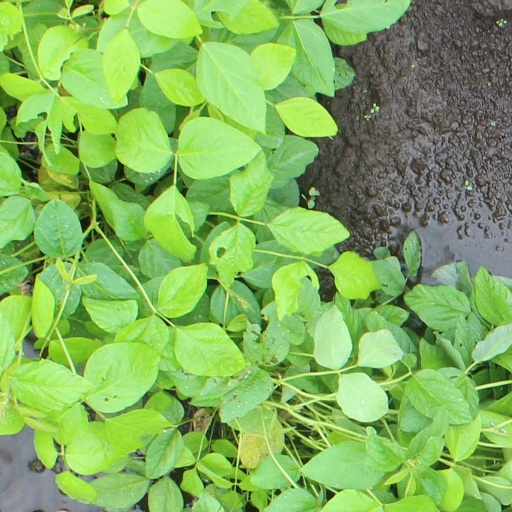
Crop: soybean